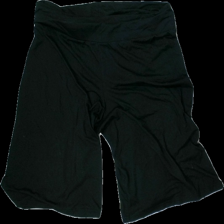
View: front
Type: Shorts
Category: Ladies
Brand: Not in the list
Brand text on label: h
Colors: Black
Material: 100% Polyester
Cut: Cropped, Loose
Size: 48
Price range: <50
Recommended usage: Recycle
Description: black flowy shorts